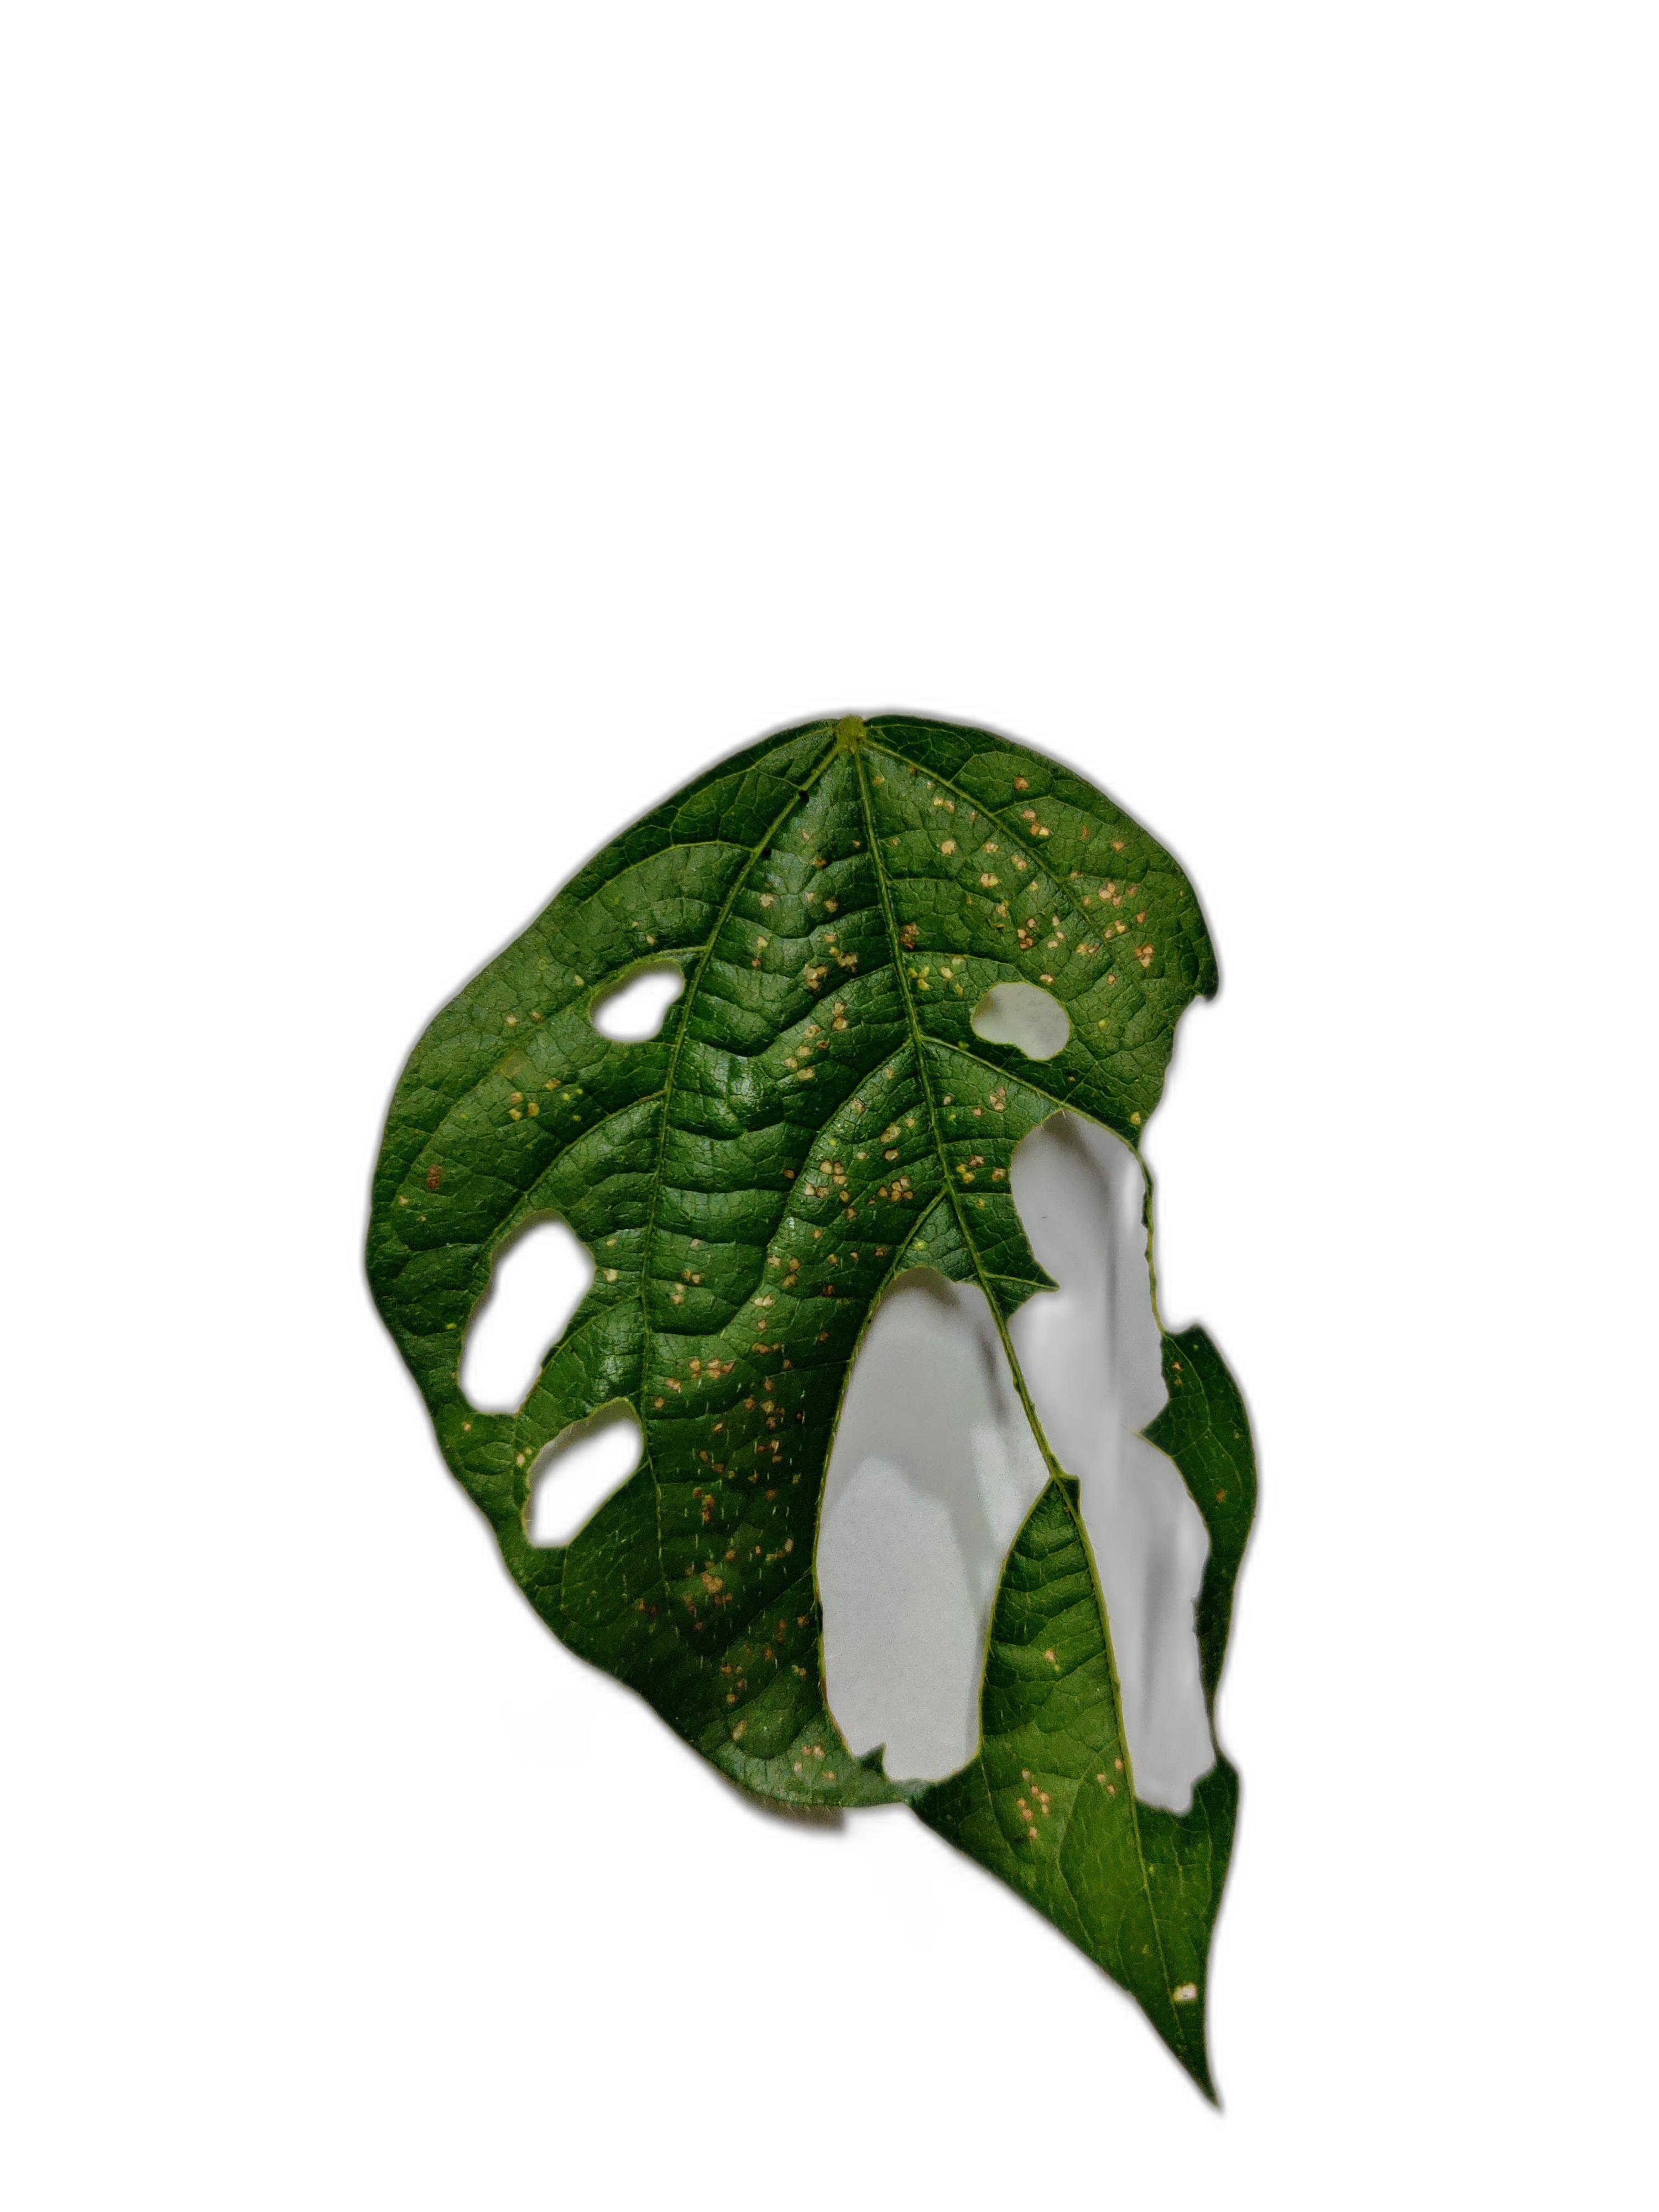
Label: Cercospora leaf spot